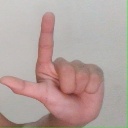
अक्षर: ल